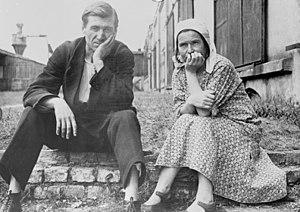
Les Aussiedler et Spätaussiedler sont des personnes de souche allemande issues de l'émigration allemande vers des pays d'Europe de l'Est, en particulier en Russie, et rapatriées à partir de 1950 en République fédérale d'Allemagne, puis dans l'Allemagne réunifiée. La notion de Aussiedler a été remplacée par le terme Spätaussiedler en 1992, après la réunification de l'Allemagne. Plus de 4,5 millions de ressortissants allemands ou de personnes d'origine allemande ont bénéficié de ce statut depuis 1950. Leur nombre est aujourd'hui d'au moins 3,3 millions, comptabilisés dans la population « ayant des antécédents migratoires ». Les Allemands de Russie constituent la grande majorité de ce groupe. Cette population est venue en Russie appelée par Catherine II pour développer les terres de la Volga et de l'Ukraine. Cette minorité ethnique, à laquelle les tsars avaient accordé la liberté de culte et d'autres privilèges, en particulier financiers, s'intégra peu et se mélangea encore moins à la population russe.